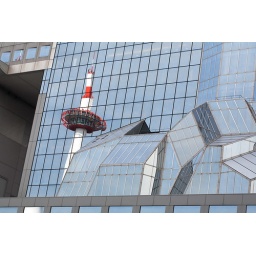
Kyoto Tower reflected in the facade of Tokyo's main train station.